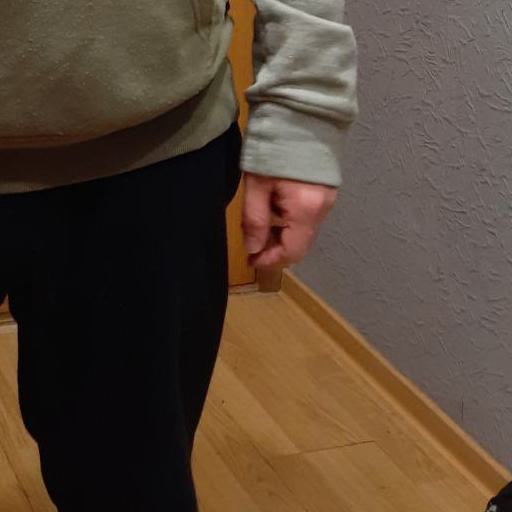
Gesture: no_gesture